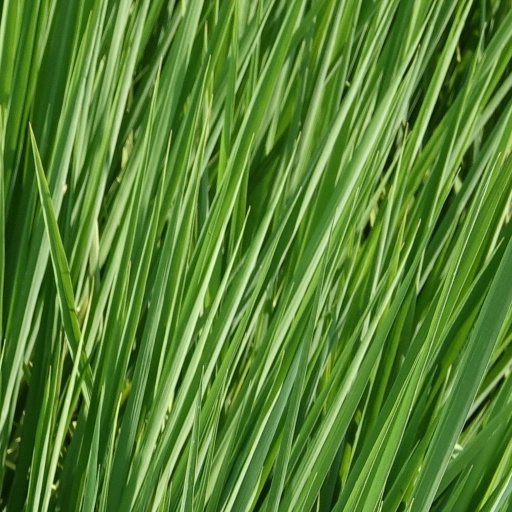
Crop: rice